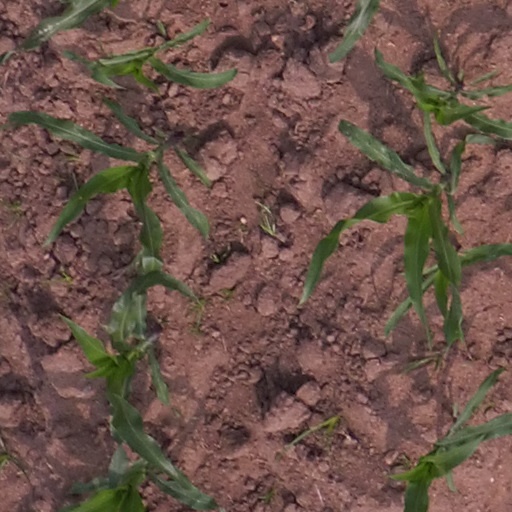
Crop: maize; corn